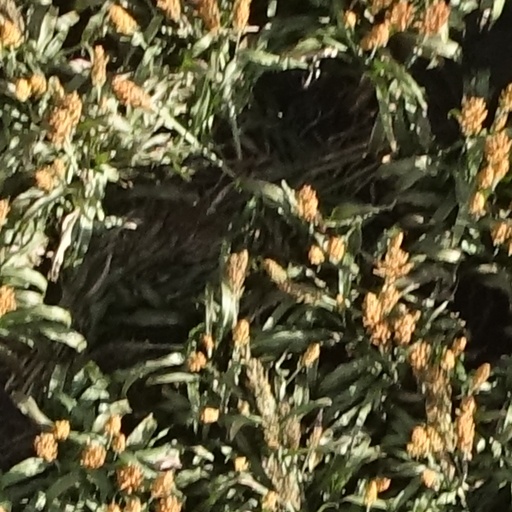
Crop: sorghum